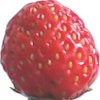
Label: strawberry